Nikol Pashinyan

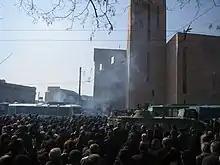
Protesters on 1 March 2008

Ter-Petrosyan's supporters gathered at Myasnikyan Square, near the French Embassy and Yerevan City Hall where Pashinyan became the main orator. Ter-Petrosyan was put under house arrest. In late afternoon, Pashinyan called on the crowd to reinforce the barricades around the square and "boost their self-defense" in case of a police attack. Radio Free Europe/Radio Liberty (RFE/RL) reported that "Many protesters were already armed with metal and wooden sticks and sounded bullish about taking on security forces. Some held truncheons and shields seized from riot police." Pashinyan called on the crowd to stay calm and not to communicate with the police. RFE/RL also noted that there are no "demonstrators carrying weapons." Later in the evening, after around 20,000 people had gathered at Myasnikyan Square, government forces began an assault against the protesters by firing rounds into the air to disperse them. Pashinyan urged people to stay. He also blamed the government for "destabilizing the situation." Pashinyan denied provoking violence. Pashinyan was heard telling protestors "to take the government by attack" and that "we must liberate our city from the Karabakhtsi scum", referring to Kocharyan and Sargsyan.